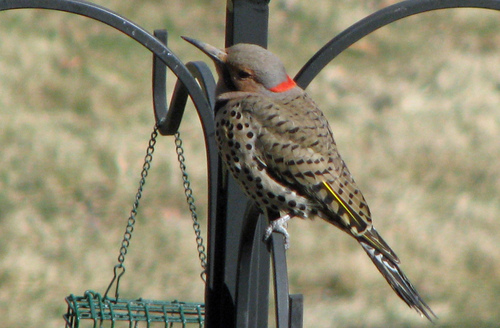
this gray bird has a long narrow beak and a red stripe across its nape.
the bird has a grey crown, and a red patch on it's nape area.
a small bird with a long grey bill and a grey crown with orange nape.
the most distinctive part of this bird is the nape which has a very bright red stripe across it, the rest of the bird is grey and to yellow and black striped.
this bird has a red stripe at the back of its neck, brown and black wings, and a long bill compared to its head.
this bird is brown with red and has a long, pointy beak.
the bird has a red nape, spotted back and long bill.
this bird has wings that are brown and has a red nape
this bird is mixed brown and black in color, with a sharp beak.
the bird has a long dirty brown beak that is straight, it's wingbars are brown with black spots and primaries are vibrant yellow.
Species: Northern Flicker